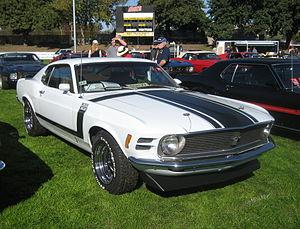
Rufus Parnell "Parnelli" Jones, né le 12 août 1933 à Texarkana, est un pilote automobile américain.